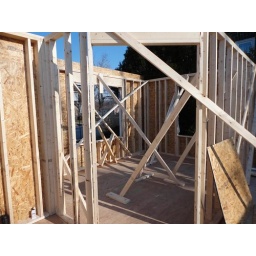
The home office at the front corner of the house. Photos by the Owner.